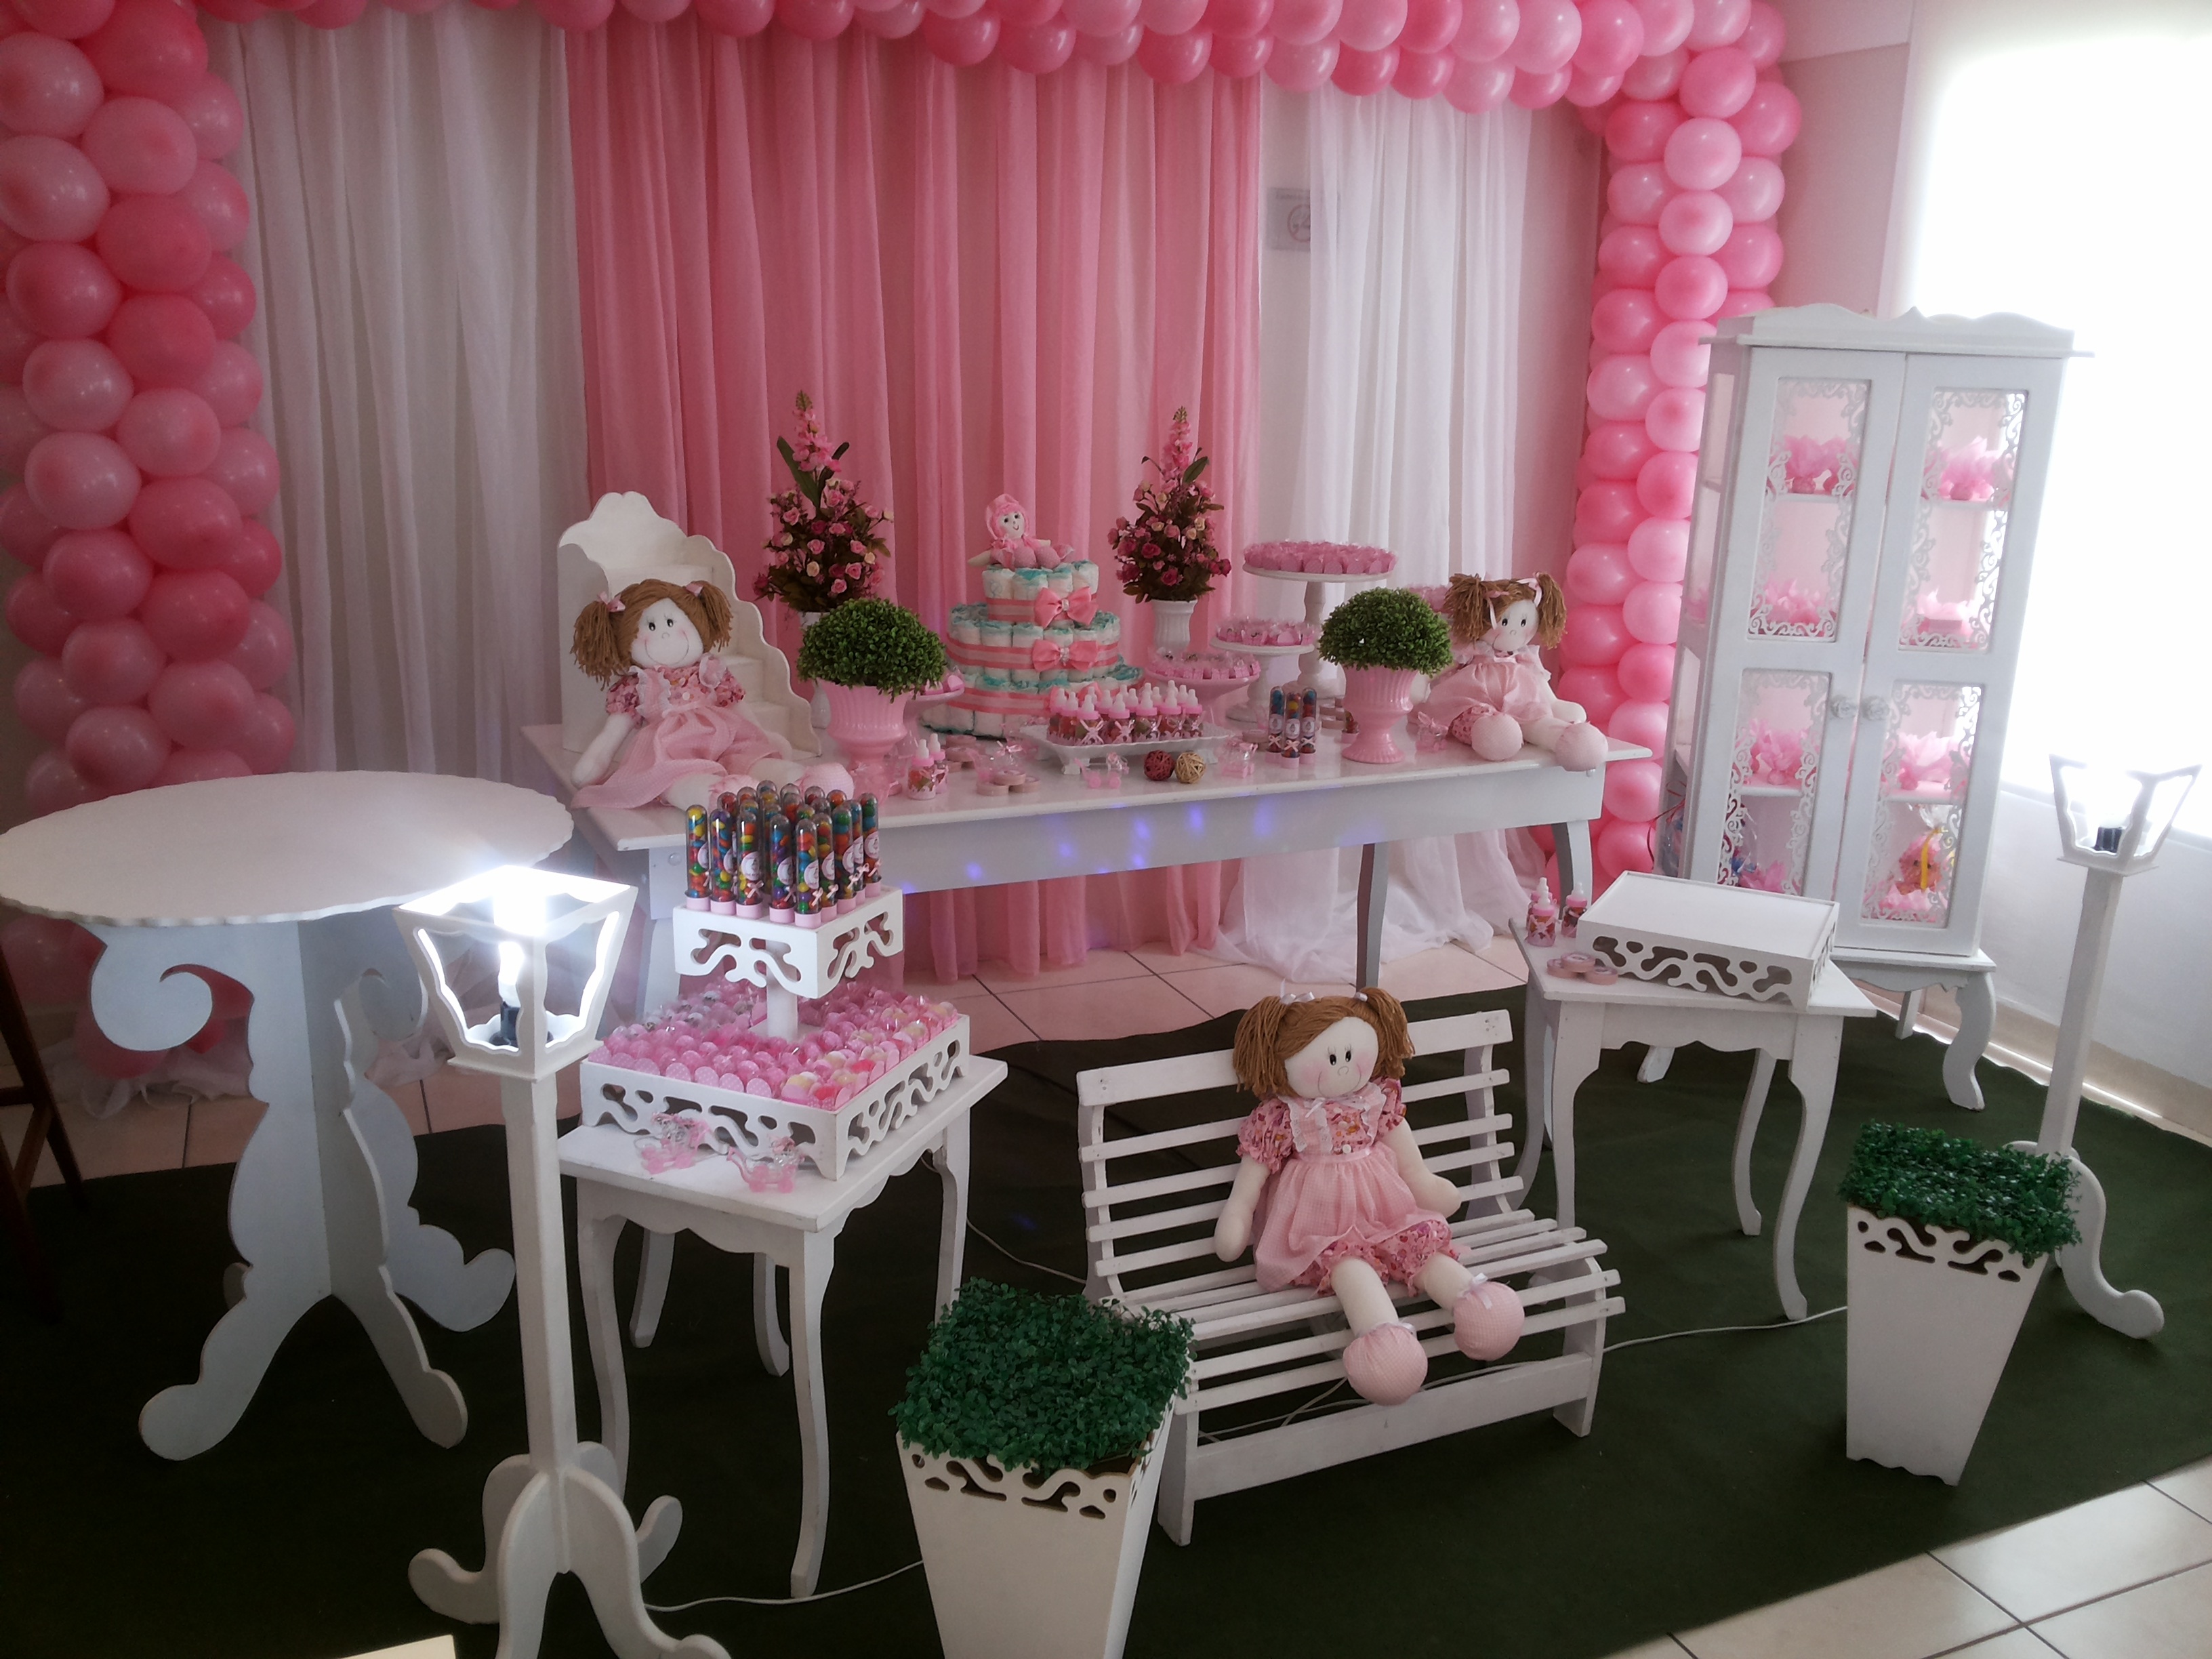
girl, female, decoration, meal, room, pink, childhood, project, sweets, corner, party, rosa, quinceanera, centrepiece, baby shower